Describe the emotion expressed in this image:  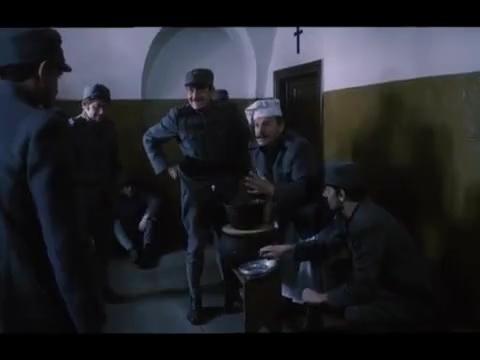
This person displays Suffering, valence and arousal with low intensity.